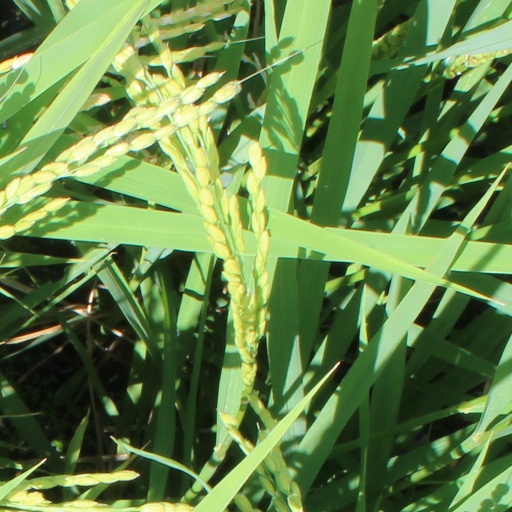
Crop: rice